45th Division (Spain)

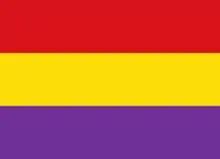
Military flag of the Popular Army

The 45th Division was a division of the Spanish Republican Army in the Spanish Civil War.